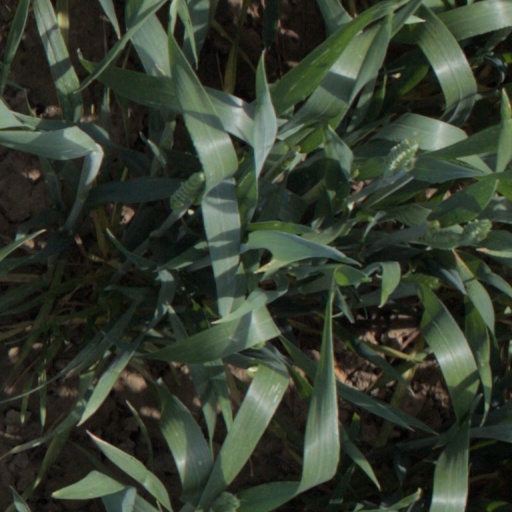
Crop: wheat